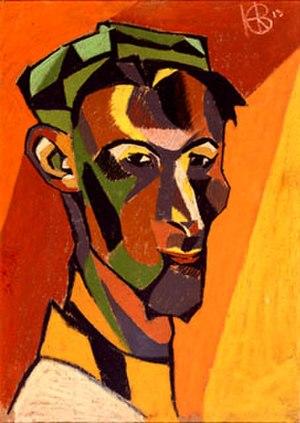
Henri Gaudier, dit Henri Gaudier-Brzeska, né le 4 octobre 1891 à Saint-Jean-de-Braye et mort pour la France le 5 juin 1915 à Neuville-Saint-Vaast, est un dessinateur et sculpteur libertaire français.